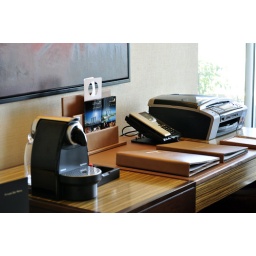
Fax, phone and coffee machine in hotel guest room in Marina Bay Sands in Singapore.